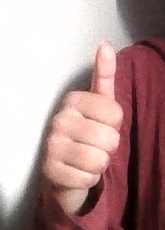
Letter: aleff